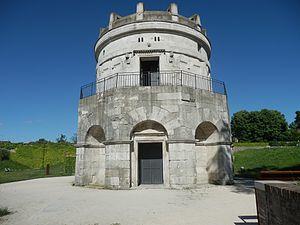
Cet article présente une chronologie sélective du haut Moyen Âge.
Ravenne est une ville italienne de la province de Ravenne en Émilie-Romagne. Elle est considérée comme la capitale mondiale de la mosaïque.
Théodoric dit le Grand ou l'Amale, né vers 455 et mort le 30 août 526 à Ravenne, est un roi des Ostrogoths.
Le mausolée de Théodoric est un monument historique italien situé à environ 1 km au nord-est du centre-ville de Ravenne.